Arroyo, Pennsylvania

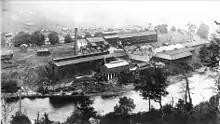
Tannery in the early 1900s

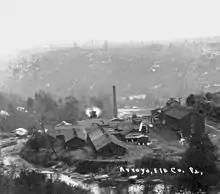
Town overview, circa 1910

Arroyo was a lumber town in western Pennsylvania in the United States that also had an extensive hide tanning industry.